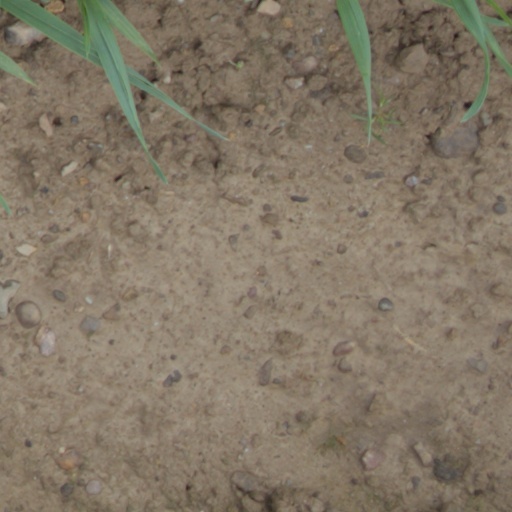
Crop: wheat